John Evelyn

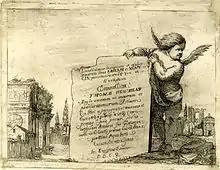
Etching by Evelyn for his friend Thomas Henshaw, known as an alchemist

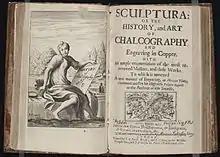
"Sculptura", 1662, with engraved frontispiece by Evelyn

Mary Evelyn died in 1709, three years after her husband. Both are buried in the Evelyn Chapel in St John's Church, Wotton.